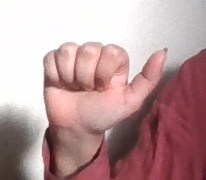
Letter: dhad